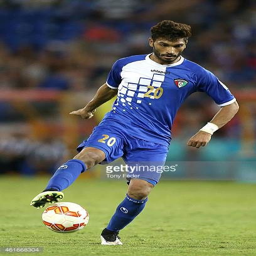
football player in action during the match